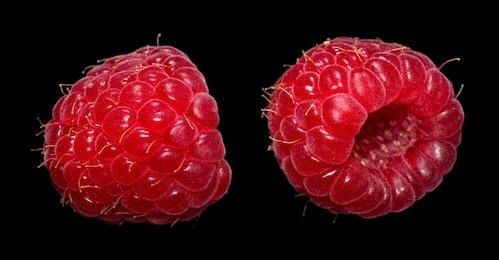
Label: raspberry